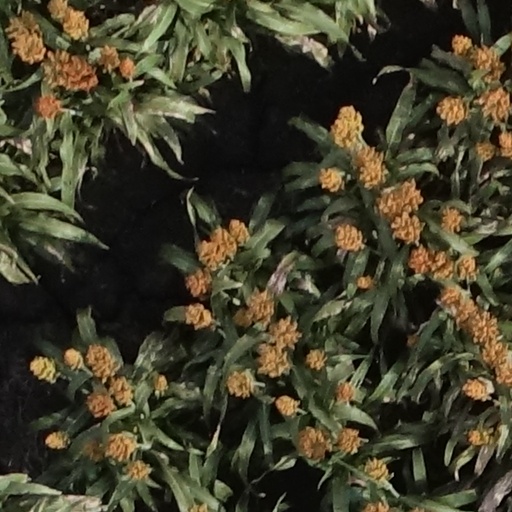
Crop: sorghum